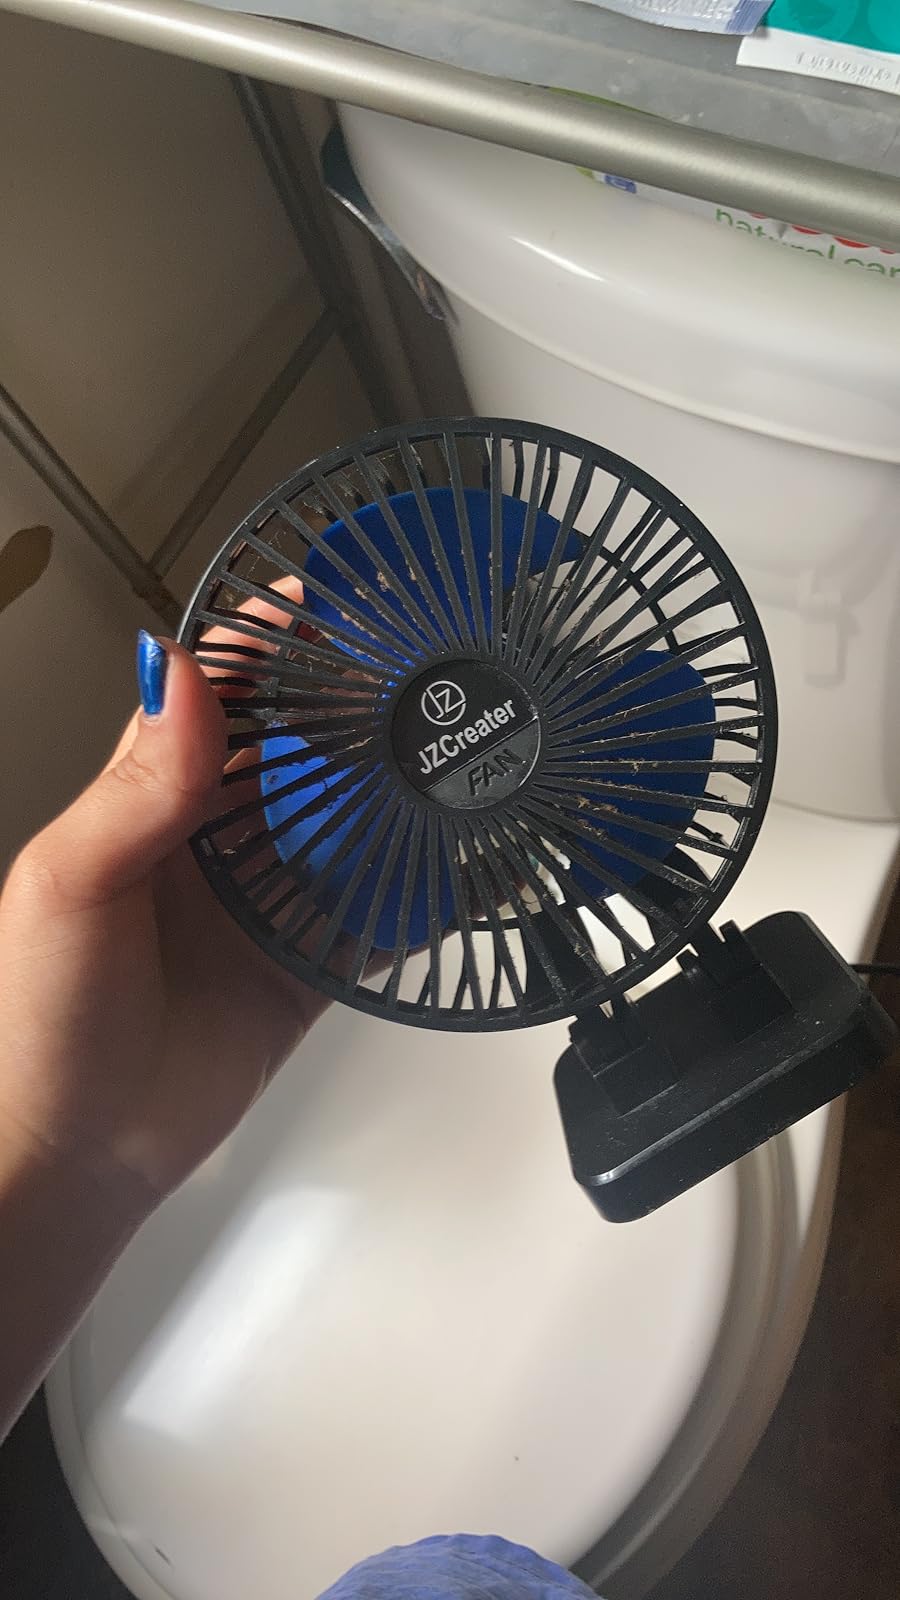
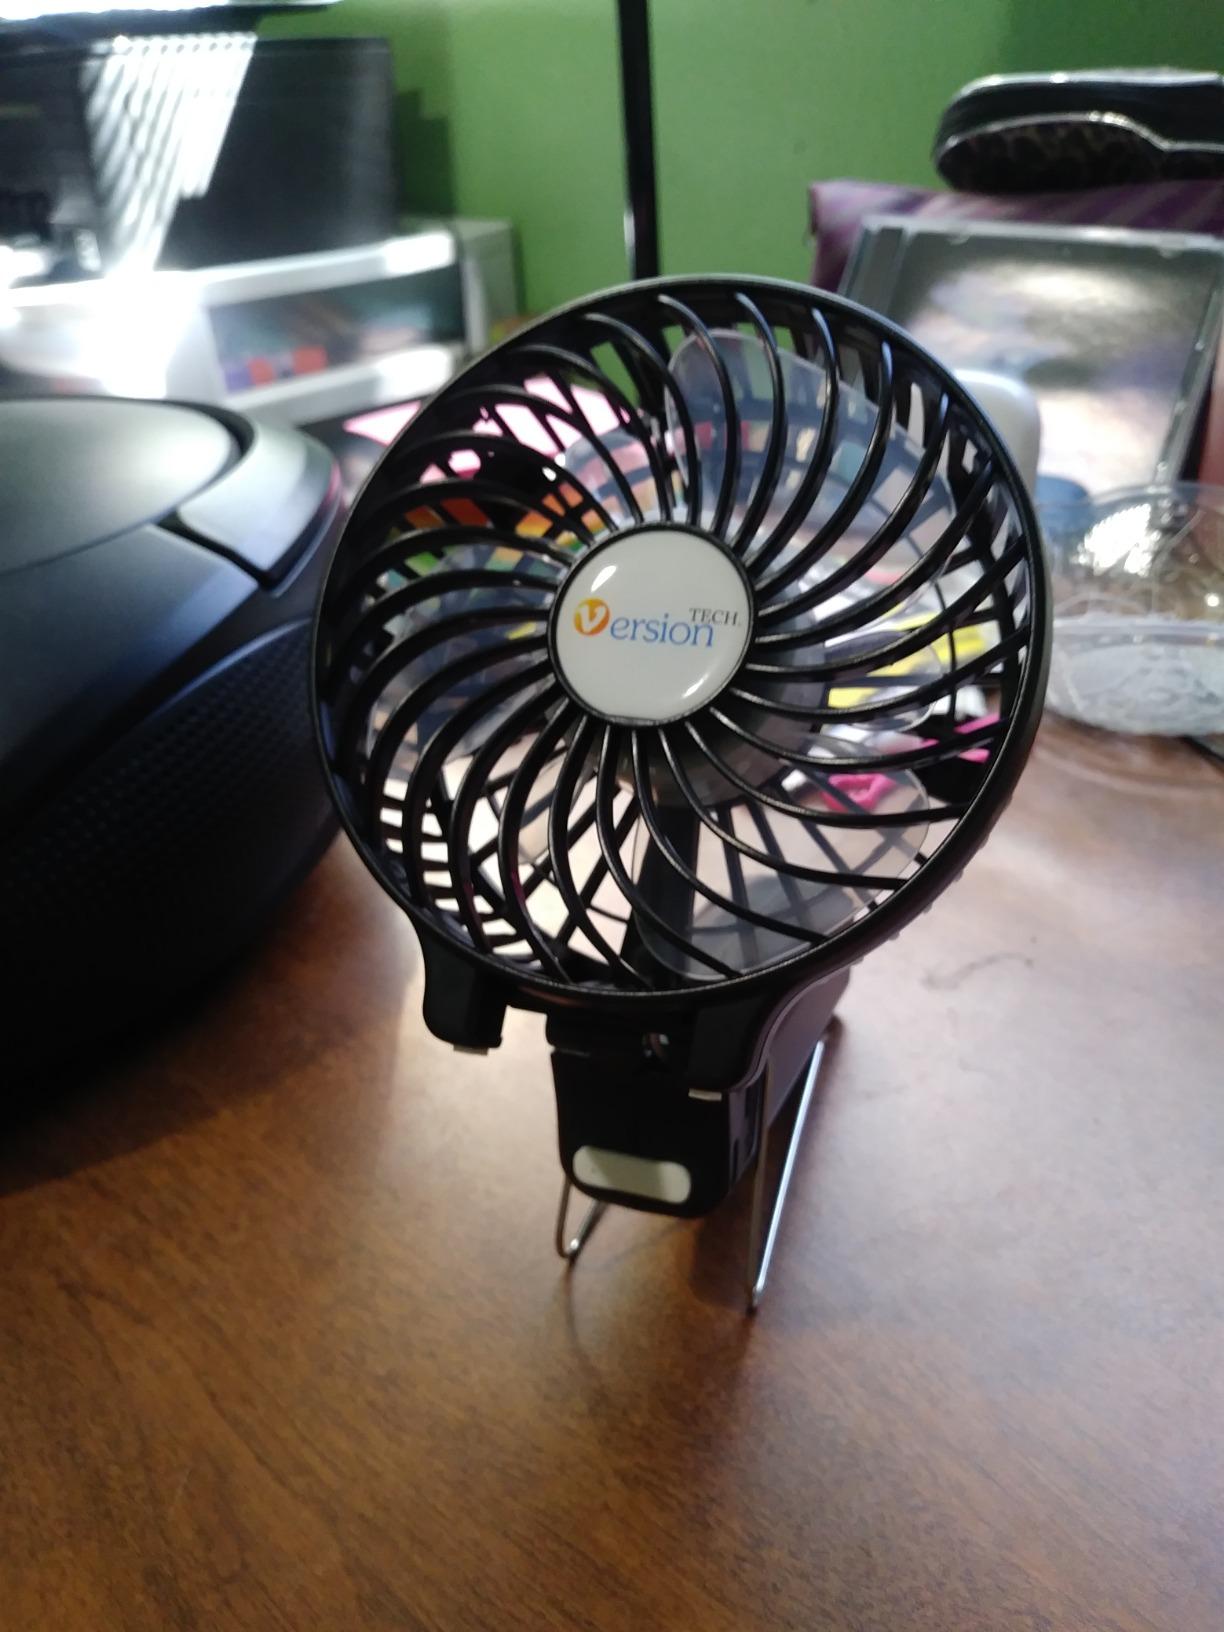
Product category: fan
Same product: no